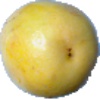
Label: maracuja